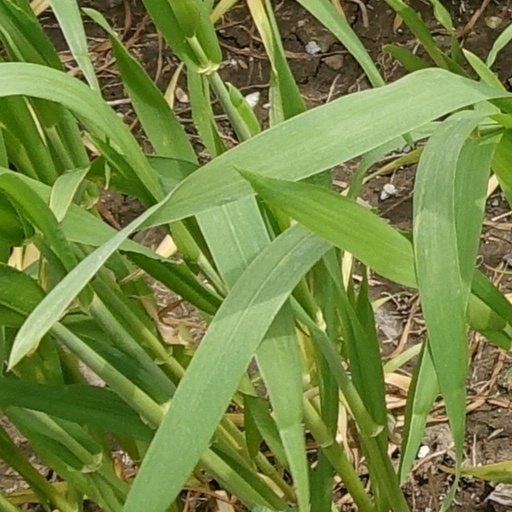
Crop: wheat